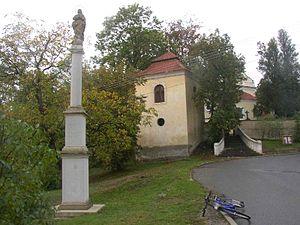
Cítov est une commune du district de Mělník, dans la région de Bohême-Centrale, en Tchéquie. Sa population s'élevait à 1 251 habitants en 2020.